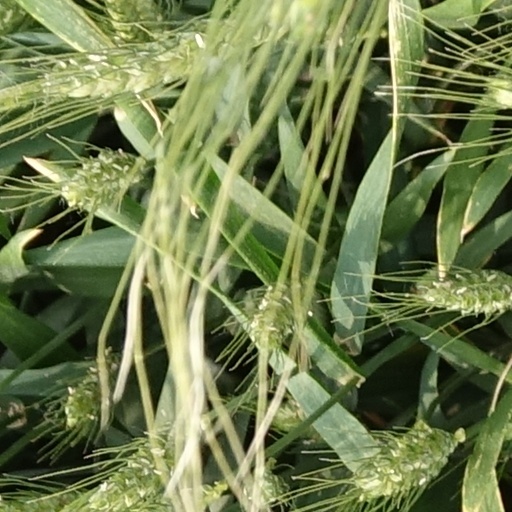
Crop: wheat